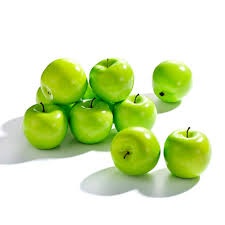
Label: apple